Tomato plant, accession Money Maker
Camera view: bottom (45 deg); turntable rotation: 180 degrees
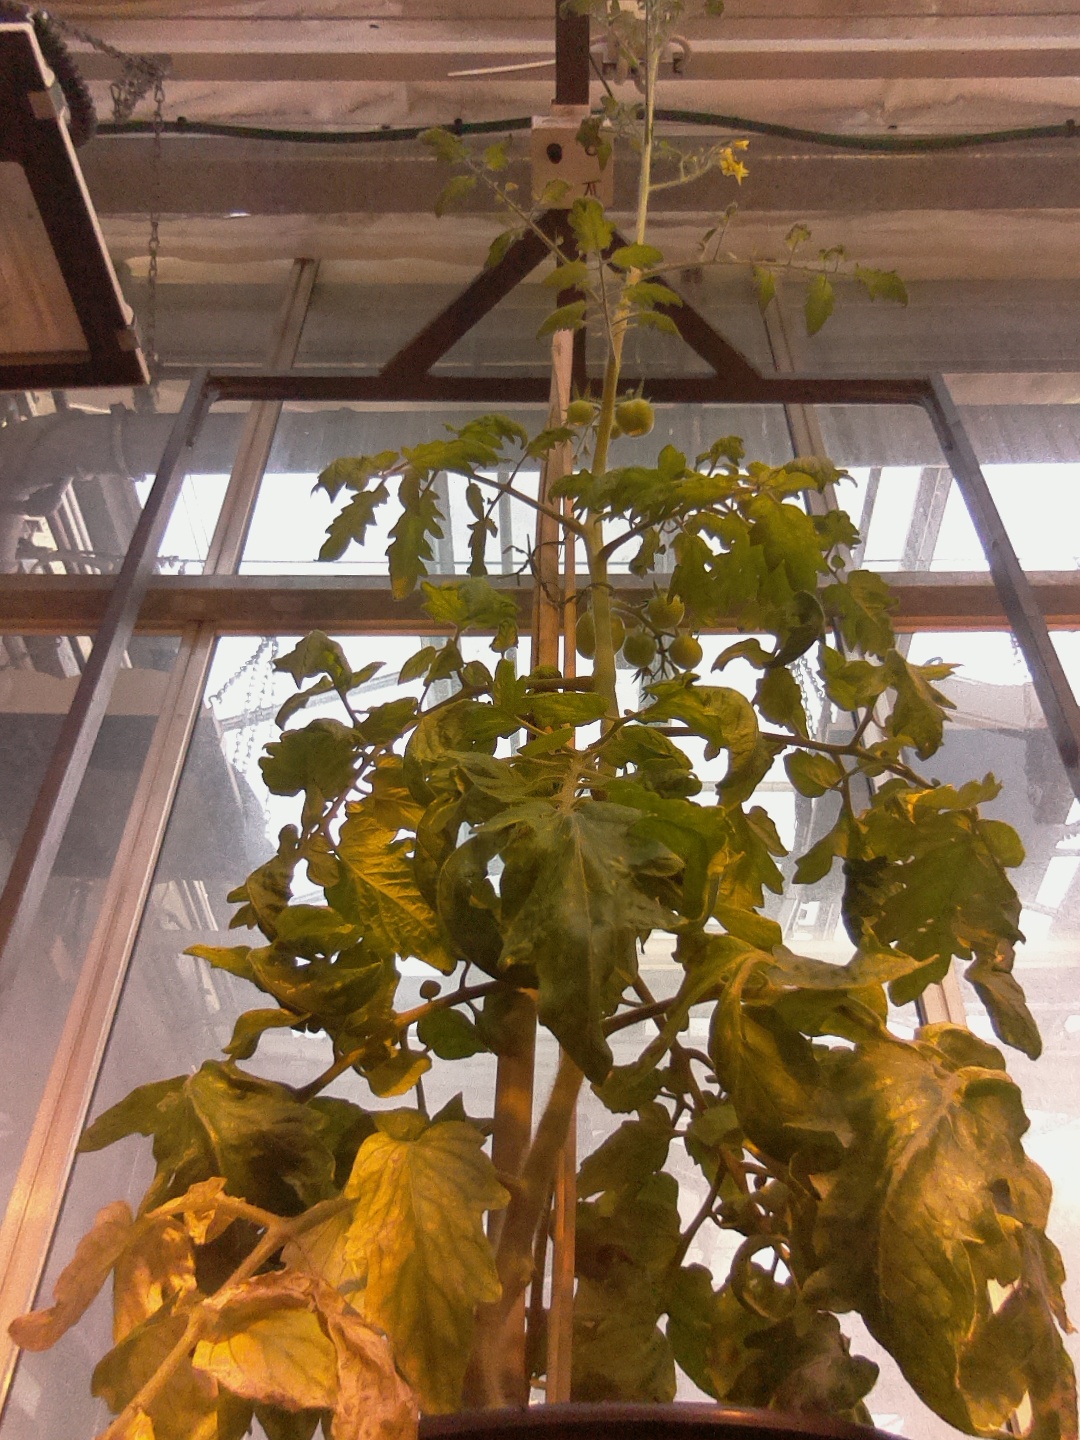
BBCH growth stage 77: 70%-80% of final fruit size